Street storming

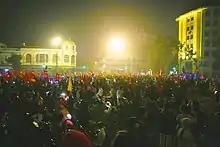
A massive gathering on December 28, 2008

The first recorded occurrences of street storming in Vietnam were in 1995 with the participation of Vietnam national football team in the Southeast Asian Games. After Vietnam's first victorious match against Malaysia on December 4, Vietnamese fans across the country flocked to the streets to cheer and celebrate. As the national team advanced further in the tournament, the gatherings gradually grew bigger and lasted longer, climaxing with Vietnam ending up as the runner-up, when "a sea of people" gathered to welcome the team as they returned on December 18. According to former football player Trần Công Minh, the team was surprised and excited by the lively scene and love of the fans. Since then, street storming has become a distinctive feature and leisure activity of Vietnamese football fans.